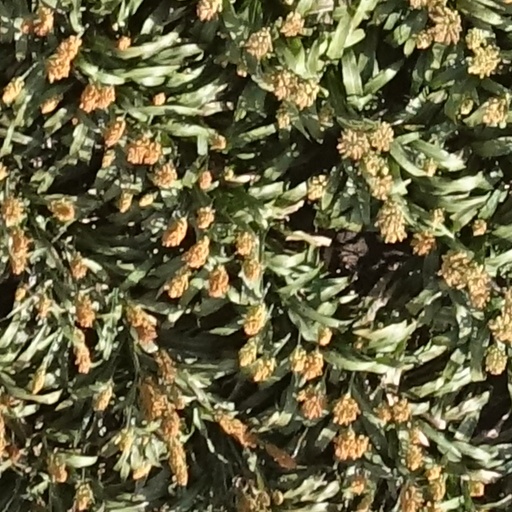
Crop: sorghum